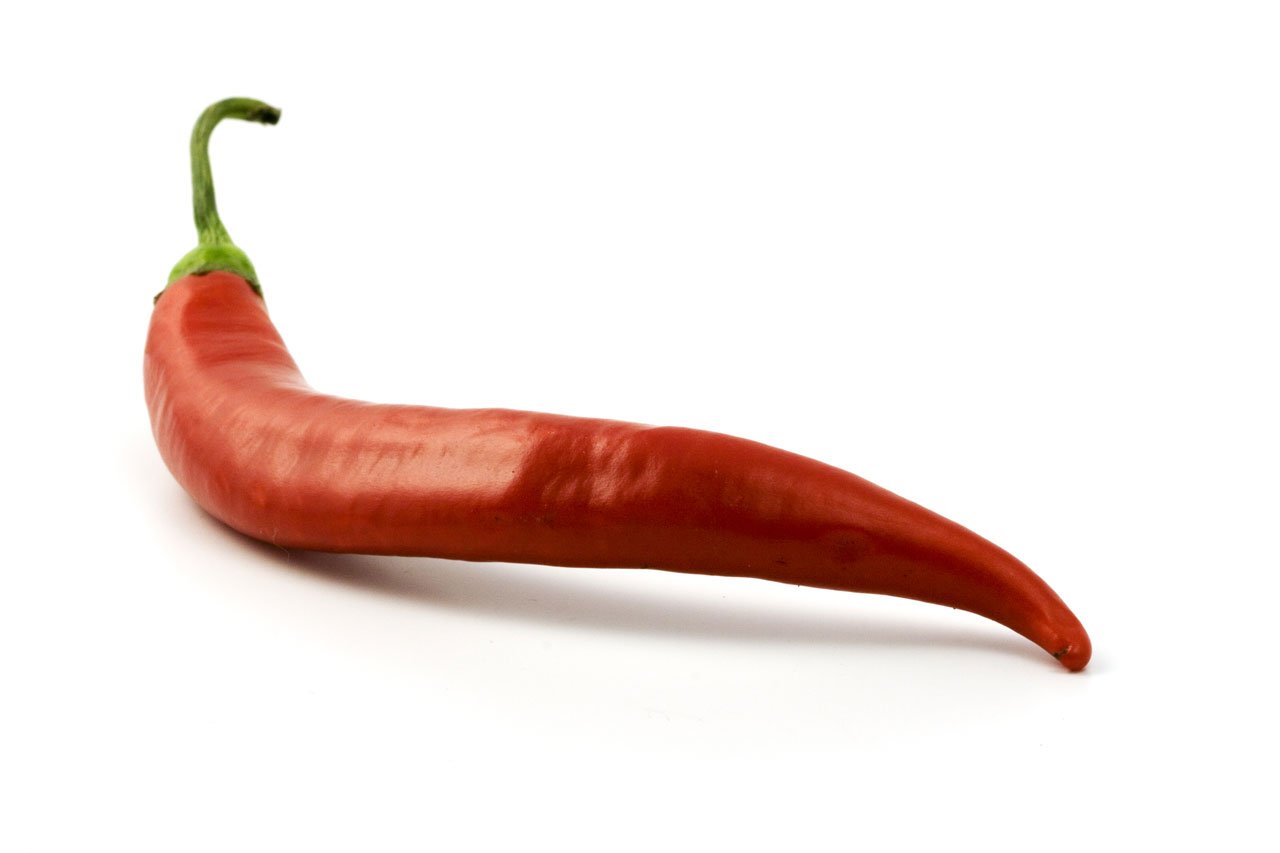
plant, fruit, food, pepper, spice, chili, red, cooking, ingredient, produce, vegetable, object, close, heat, ethnic, burn, close up, burning, hot, peppers, spicy, chilli, chilly, paprika, flowering plant, chili pepper, cayenne pepper, land plant, peperoncini, bell peppers and chili peppers